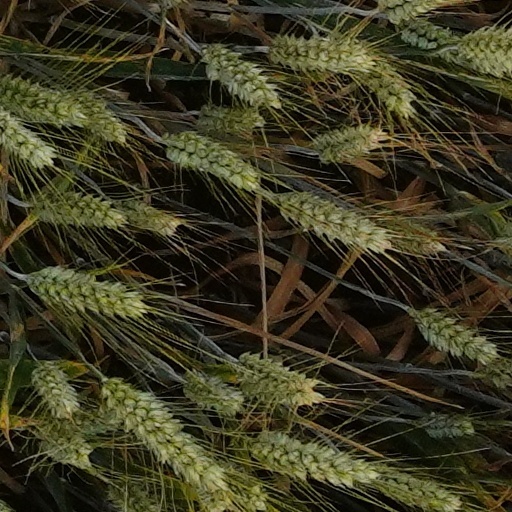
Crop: wheat